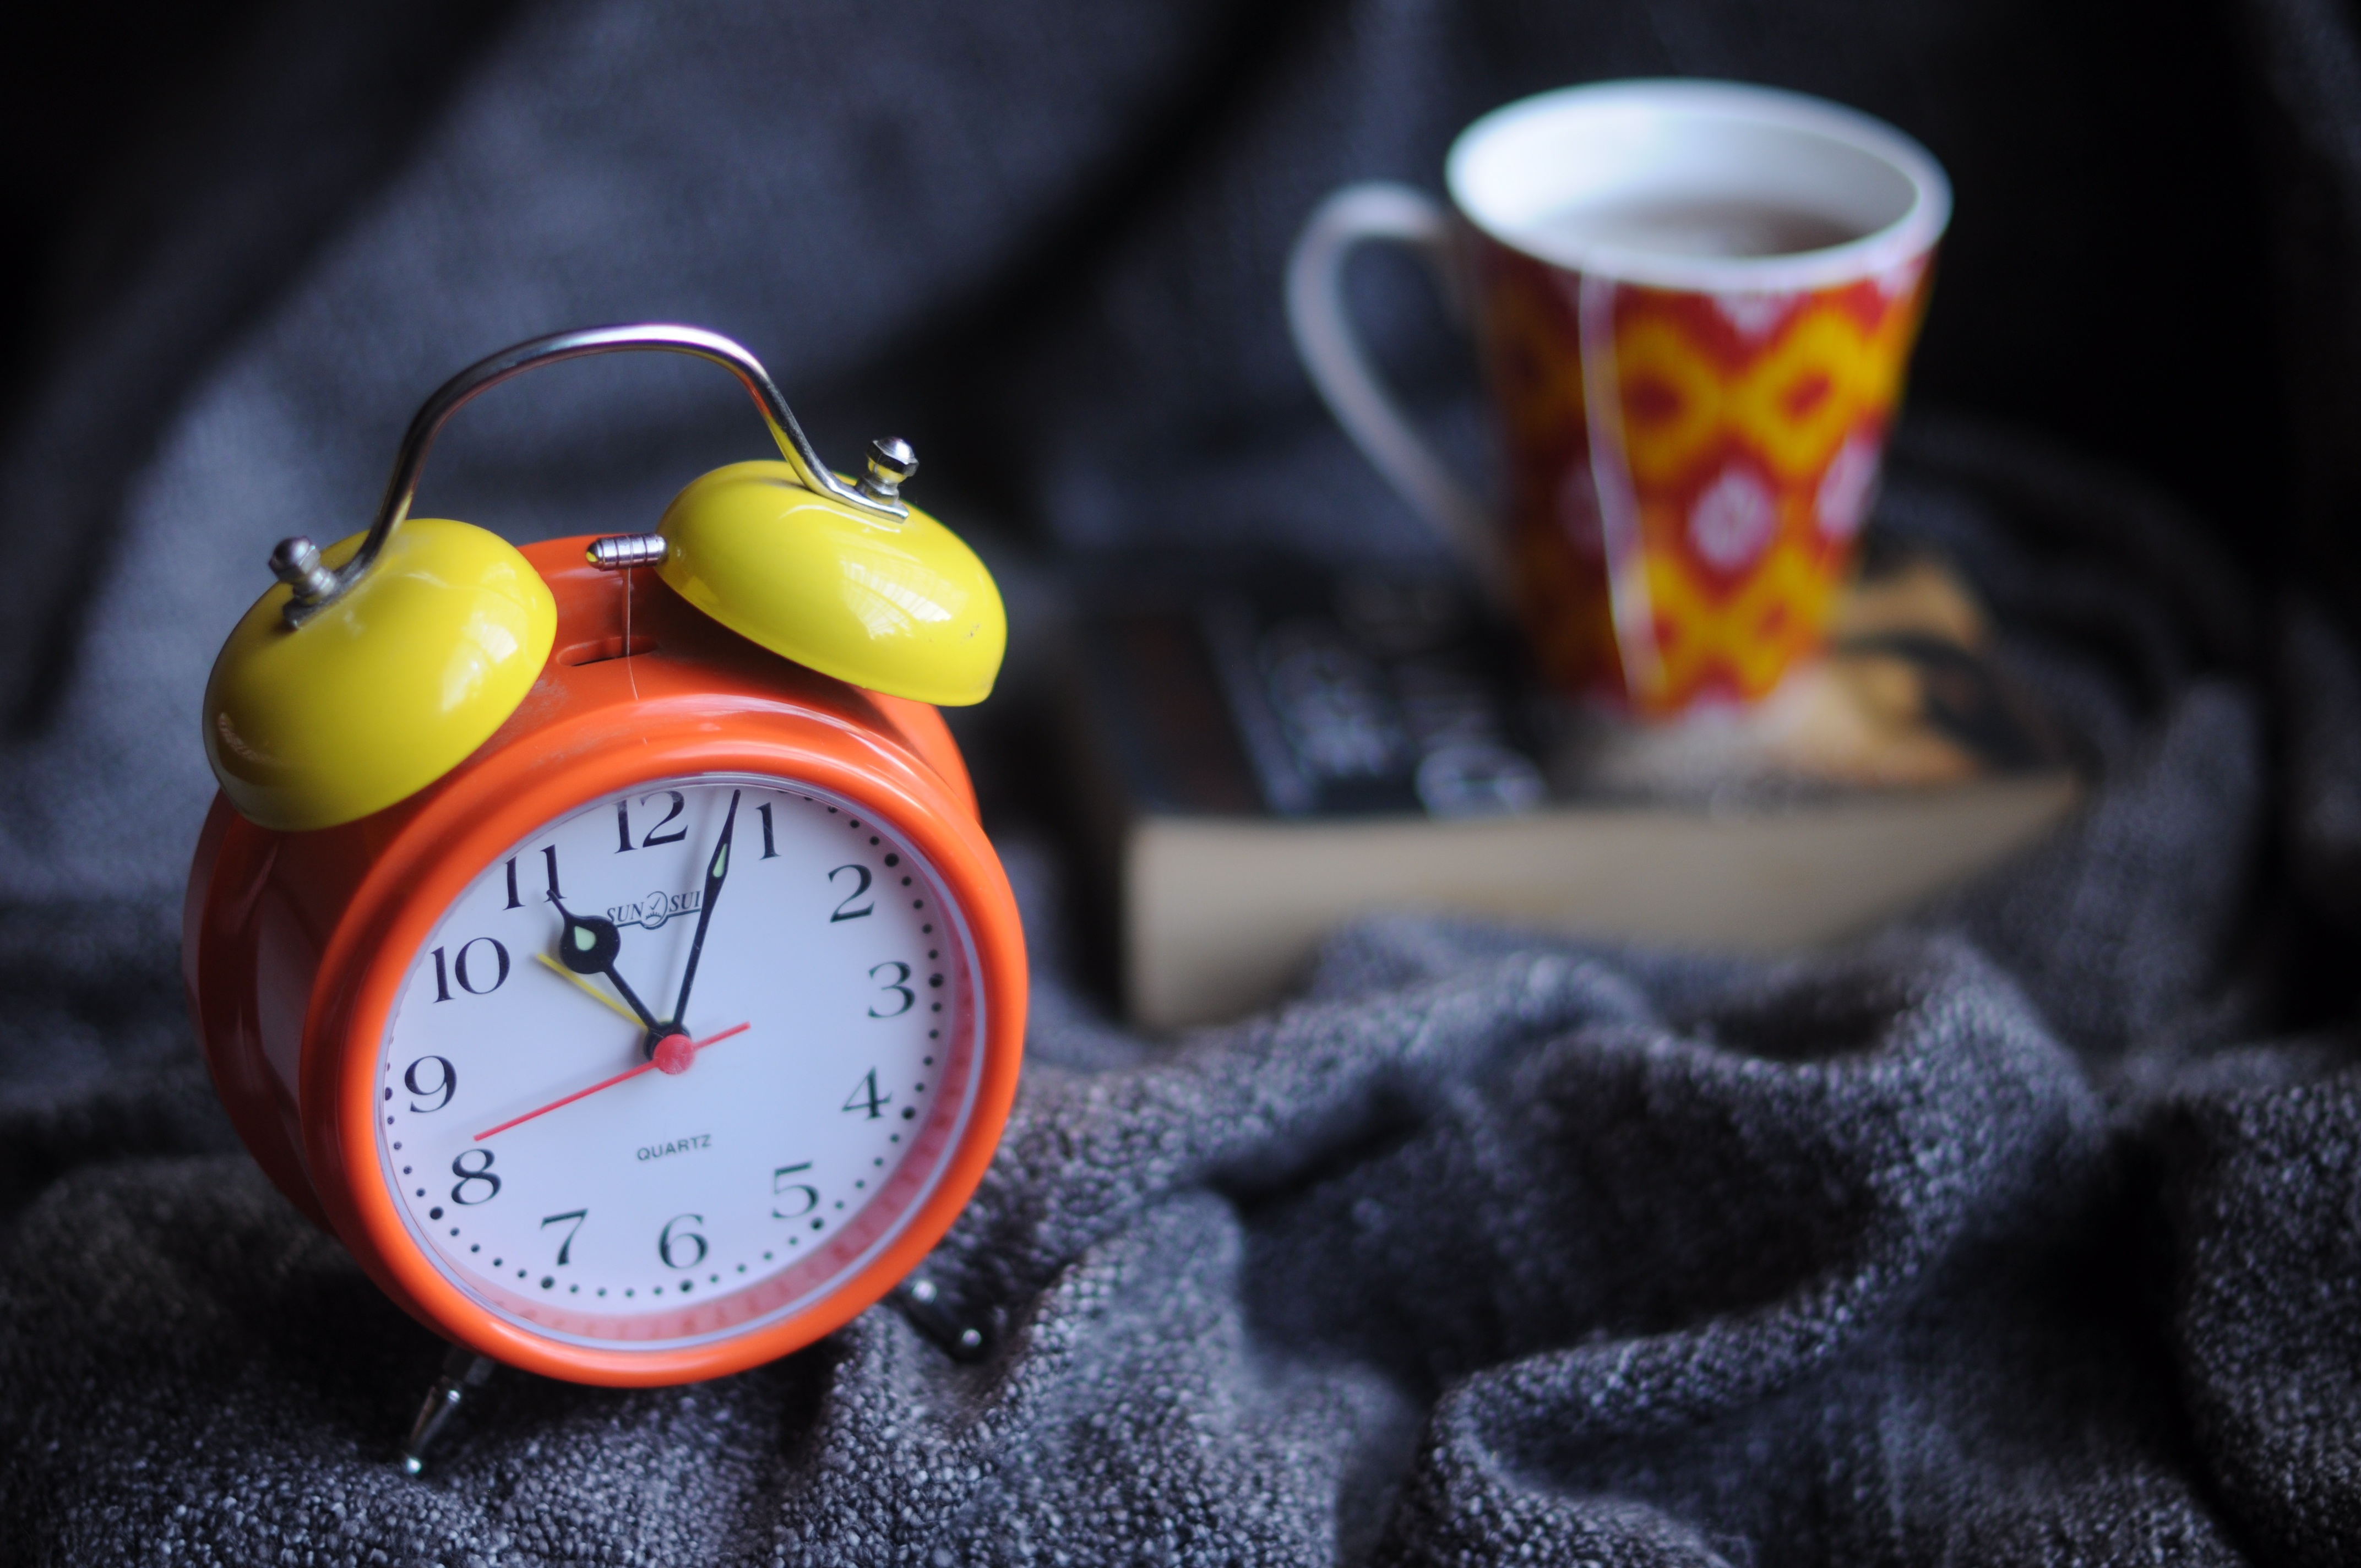
hand, blur, clock, time, number, wake, alarm clock, cup, red, color, yellow, mug, still life, minute, close up, timer, indoors, focus, numbers, gold, precision, quartz, hours, minutes, seconds